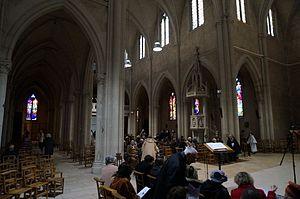
Vue de la chaire de l'Église st-Fiacre, travail sur un dessin de Prosper Morey.
L’église Saint-Fiacre ou Saint-Vincent-et-Saint-Fiacre est une église de style néogothique bâtie au XIXᵉ siècle à Nancy, et dédiée à Fiacre.